Adolf Friedrich von Schack

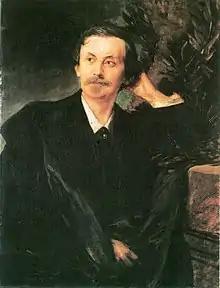
Portrait by Lenbach

Adolf Friedrich, Graf von Schack (2 August 181514 April 1894) was a German poet, historian of literature, and art collector.